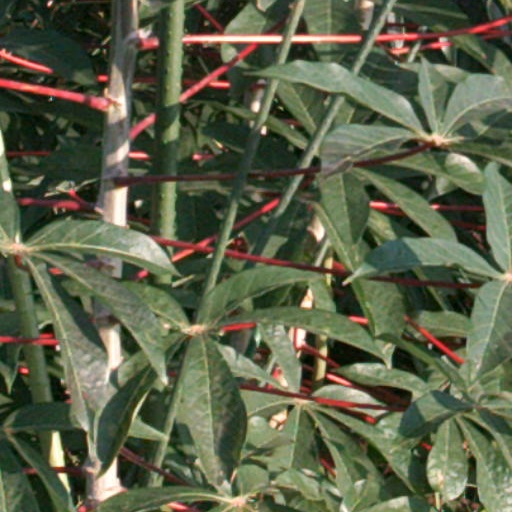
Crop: cassava